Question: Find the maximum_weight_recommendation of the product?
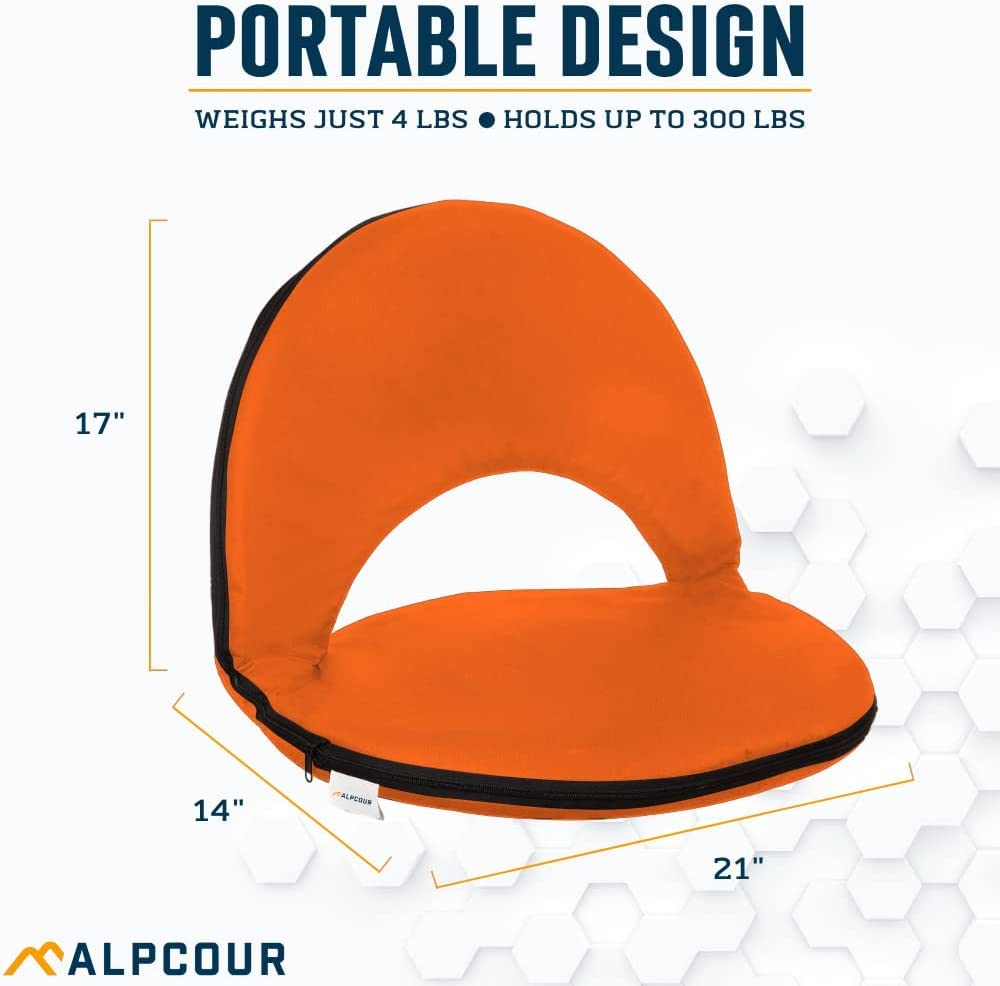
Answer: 300 pound